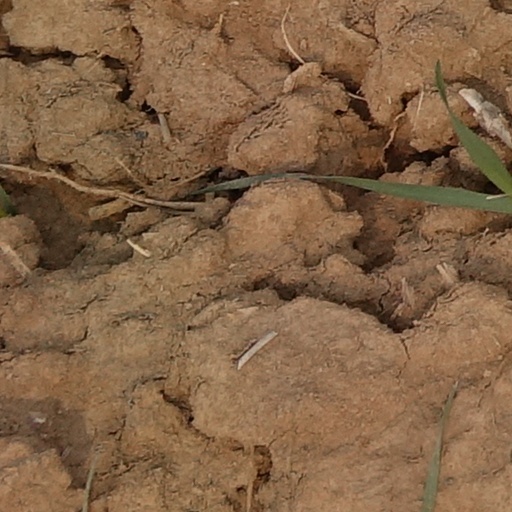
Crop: wheat